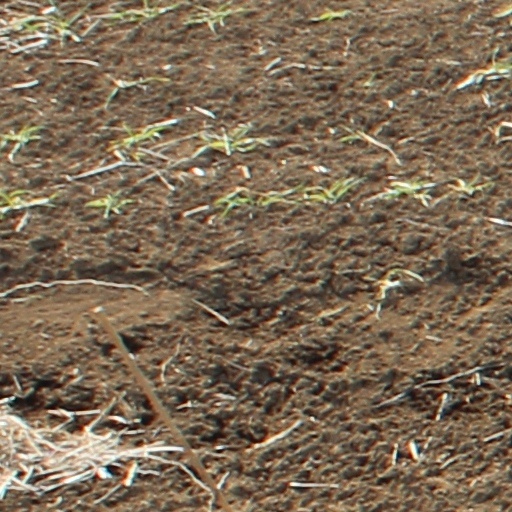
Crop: wheat